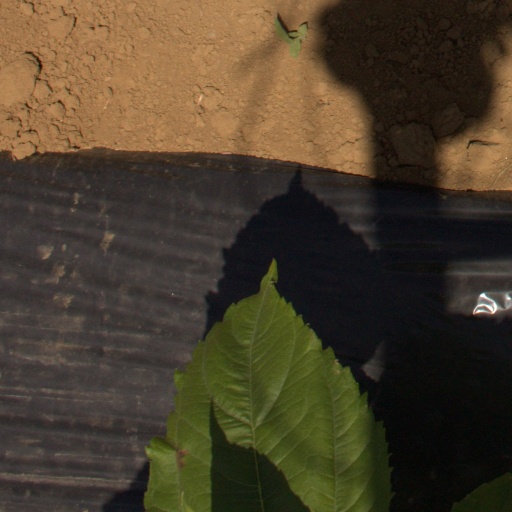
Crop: Jerusalem artichoke